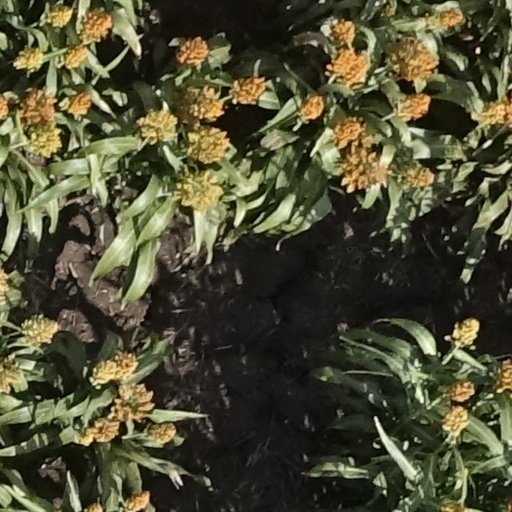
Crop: sorghum